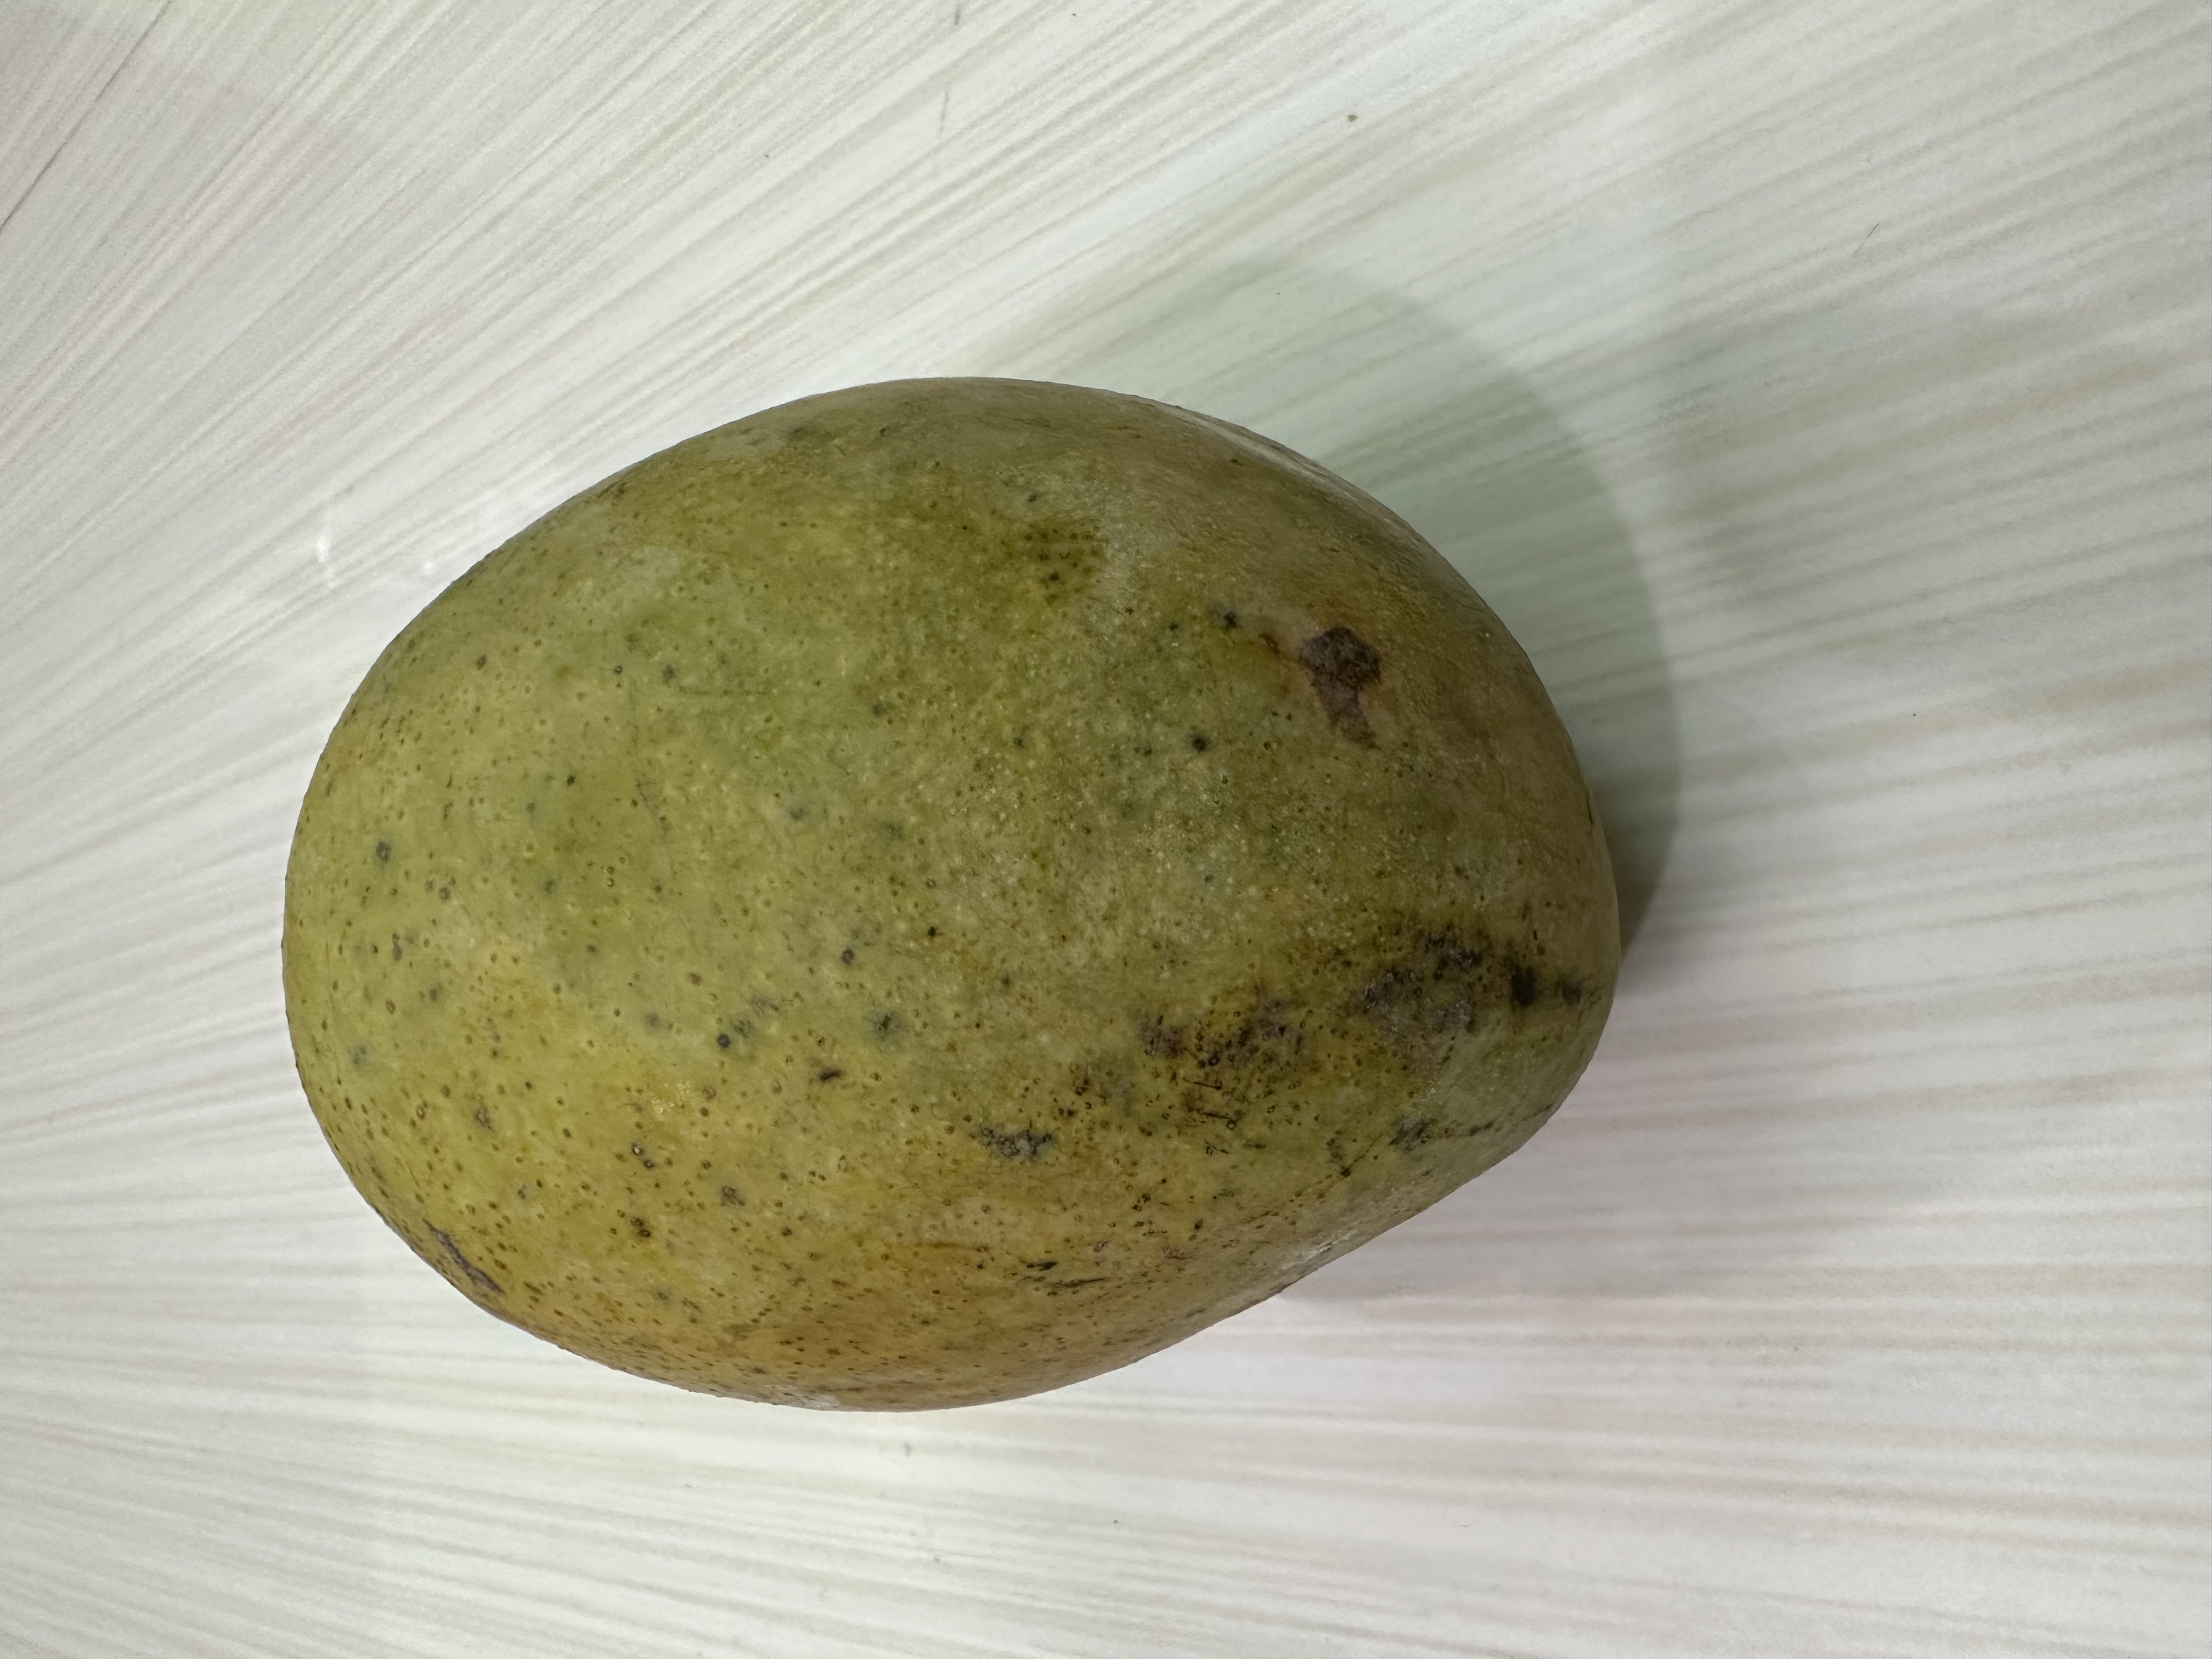
Mango variety: Nilambori